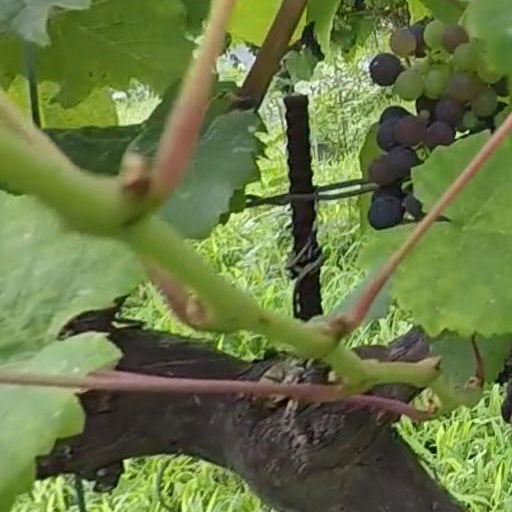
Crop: grape